Piano Sonata No. 27 (Beethoven)

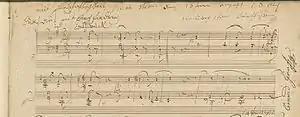
Opening bars as they appear in Beethoven's completed manuscript.

Ludwig van Beethoven's Piano Sonata No. 27 in E minor, Op. 90 was written in the summer of 1814—Beethoven's late Middle period—and dedicated to Prince Moritz von Lichnowsky, a friend and benefactor who was also the dedicatee of the "Eroica Variations".